Gilbert Mackereth

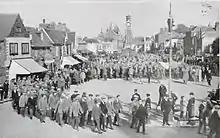
Queue to join army, Epsom 1914

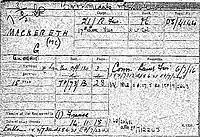
Mackereth's medal index card

Mackereth enlisted shortly after the outbreak of war on 19 November 1914 as a private with the Royal Fusiliers and he gave his occupation as "Insurance Surveyor". He joined the 21st Battalion, Royal Fusiliers, also known as 4th Public Schools Battalion which was a rather unusual unit, raised at Epsom on 11 September 1914 as one of the battalions of Kitchener's Army from the "Public Schools and University Mens Force". It served in France in the 98th Brigade, which formed part of 33rd Division. It was transferred under the direct authority of Haig's General Headquarters on 27 February 1916, and disbanded on 24 April 1916, with a high proportion of the men (like Mackereth) going on to take commissions in other units.